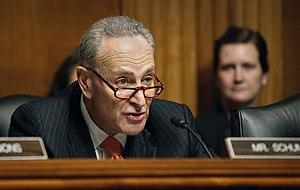
Charles Ellis Schumer, dit Chuck Schumer, né le 23 novembre 1950 à New York, est un homme politique américain, membre du Parti démocrate et sénateur de l'État de New York au Congrès des États-Unis depuis 1999. Chef du groupe démocrate au Sénat depuis 2017, il est auparavant élu à la Chambre des représentants des États-Unis de 1981 à 1999.